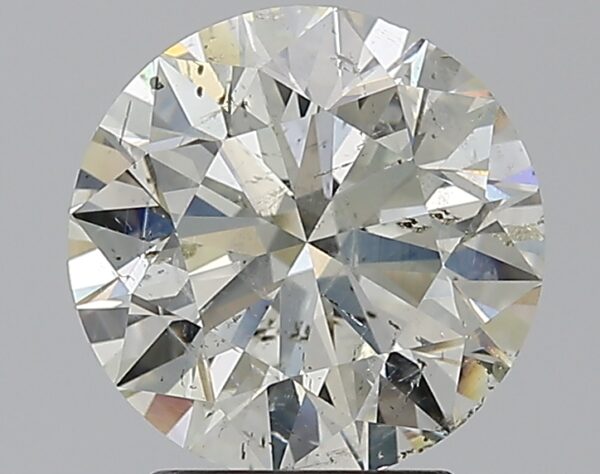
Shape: round
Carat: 2.5
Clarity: SI2
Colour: L
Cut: EX
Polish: EX
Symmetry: EX
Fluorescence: M
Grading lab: GIA
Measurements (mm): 8.63 x 8.69 x 5.41